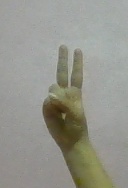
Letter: taa